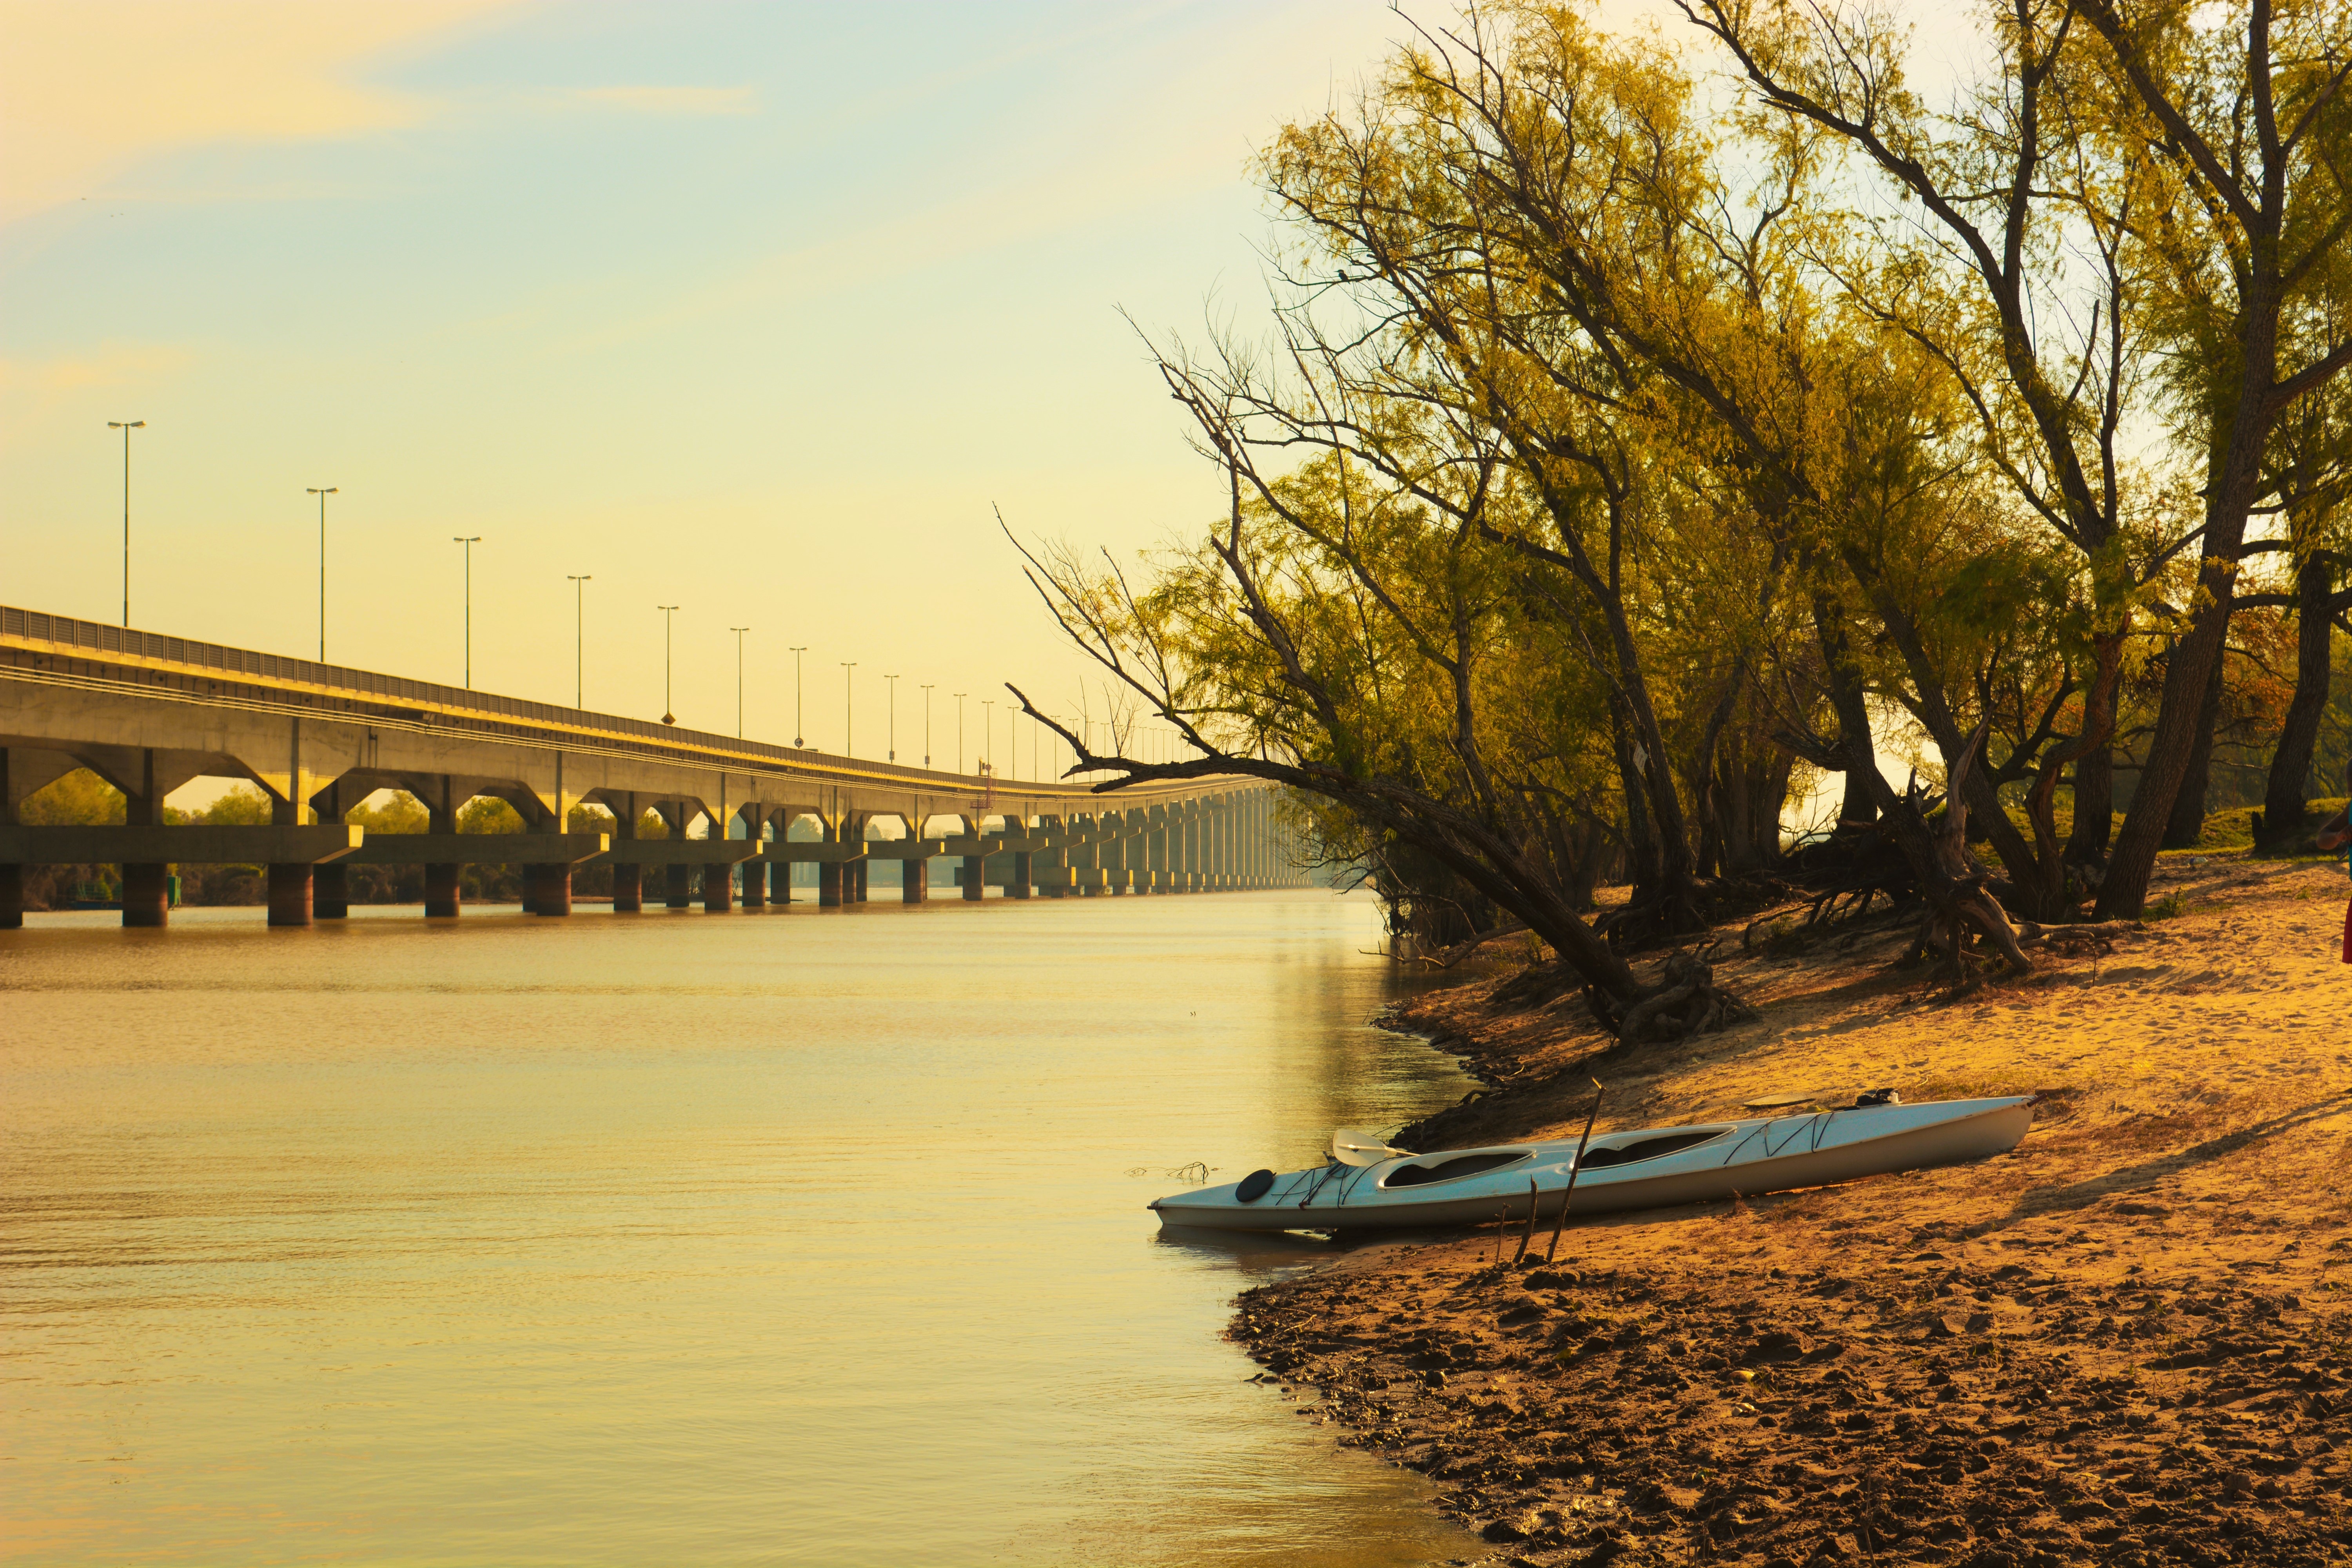
water, winter, sunrise, sunset, sunlight, morning, dawn, river, dusk, evening, reflection, season, waterway, atmospheric phenomenon